Luis Maidana

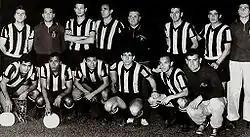
Peñarol - American champion 1961.jpg

Luis María Maidana Silveira (born 22 February 1934 in Piriápolis) is a Uruguayan football goalkeeper who played for Uruguay in the 1962 FIFA World Cup. He also played for C.A. Peñarol.